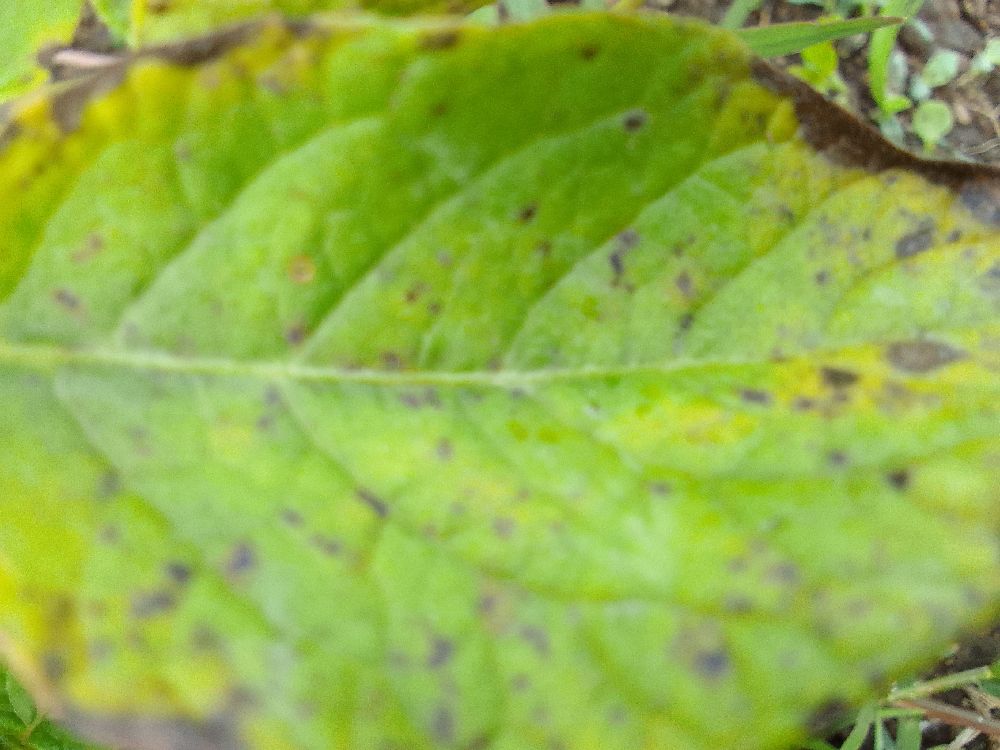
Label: Early blight